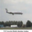
Label: airplane